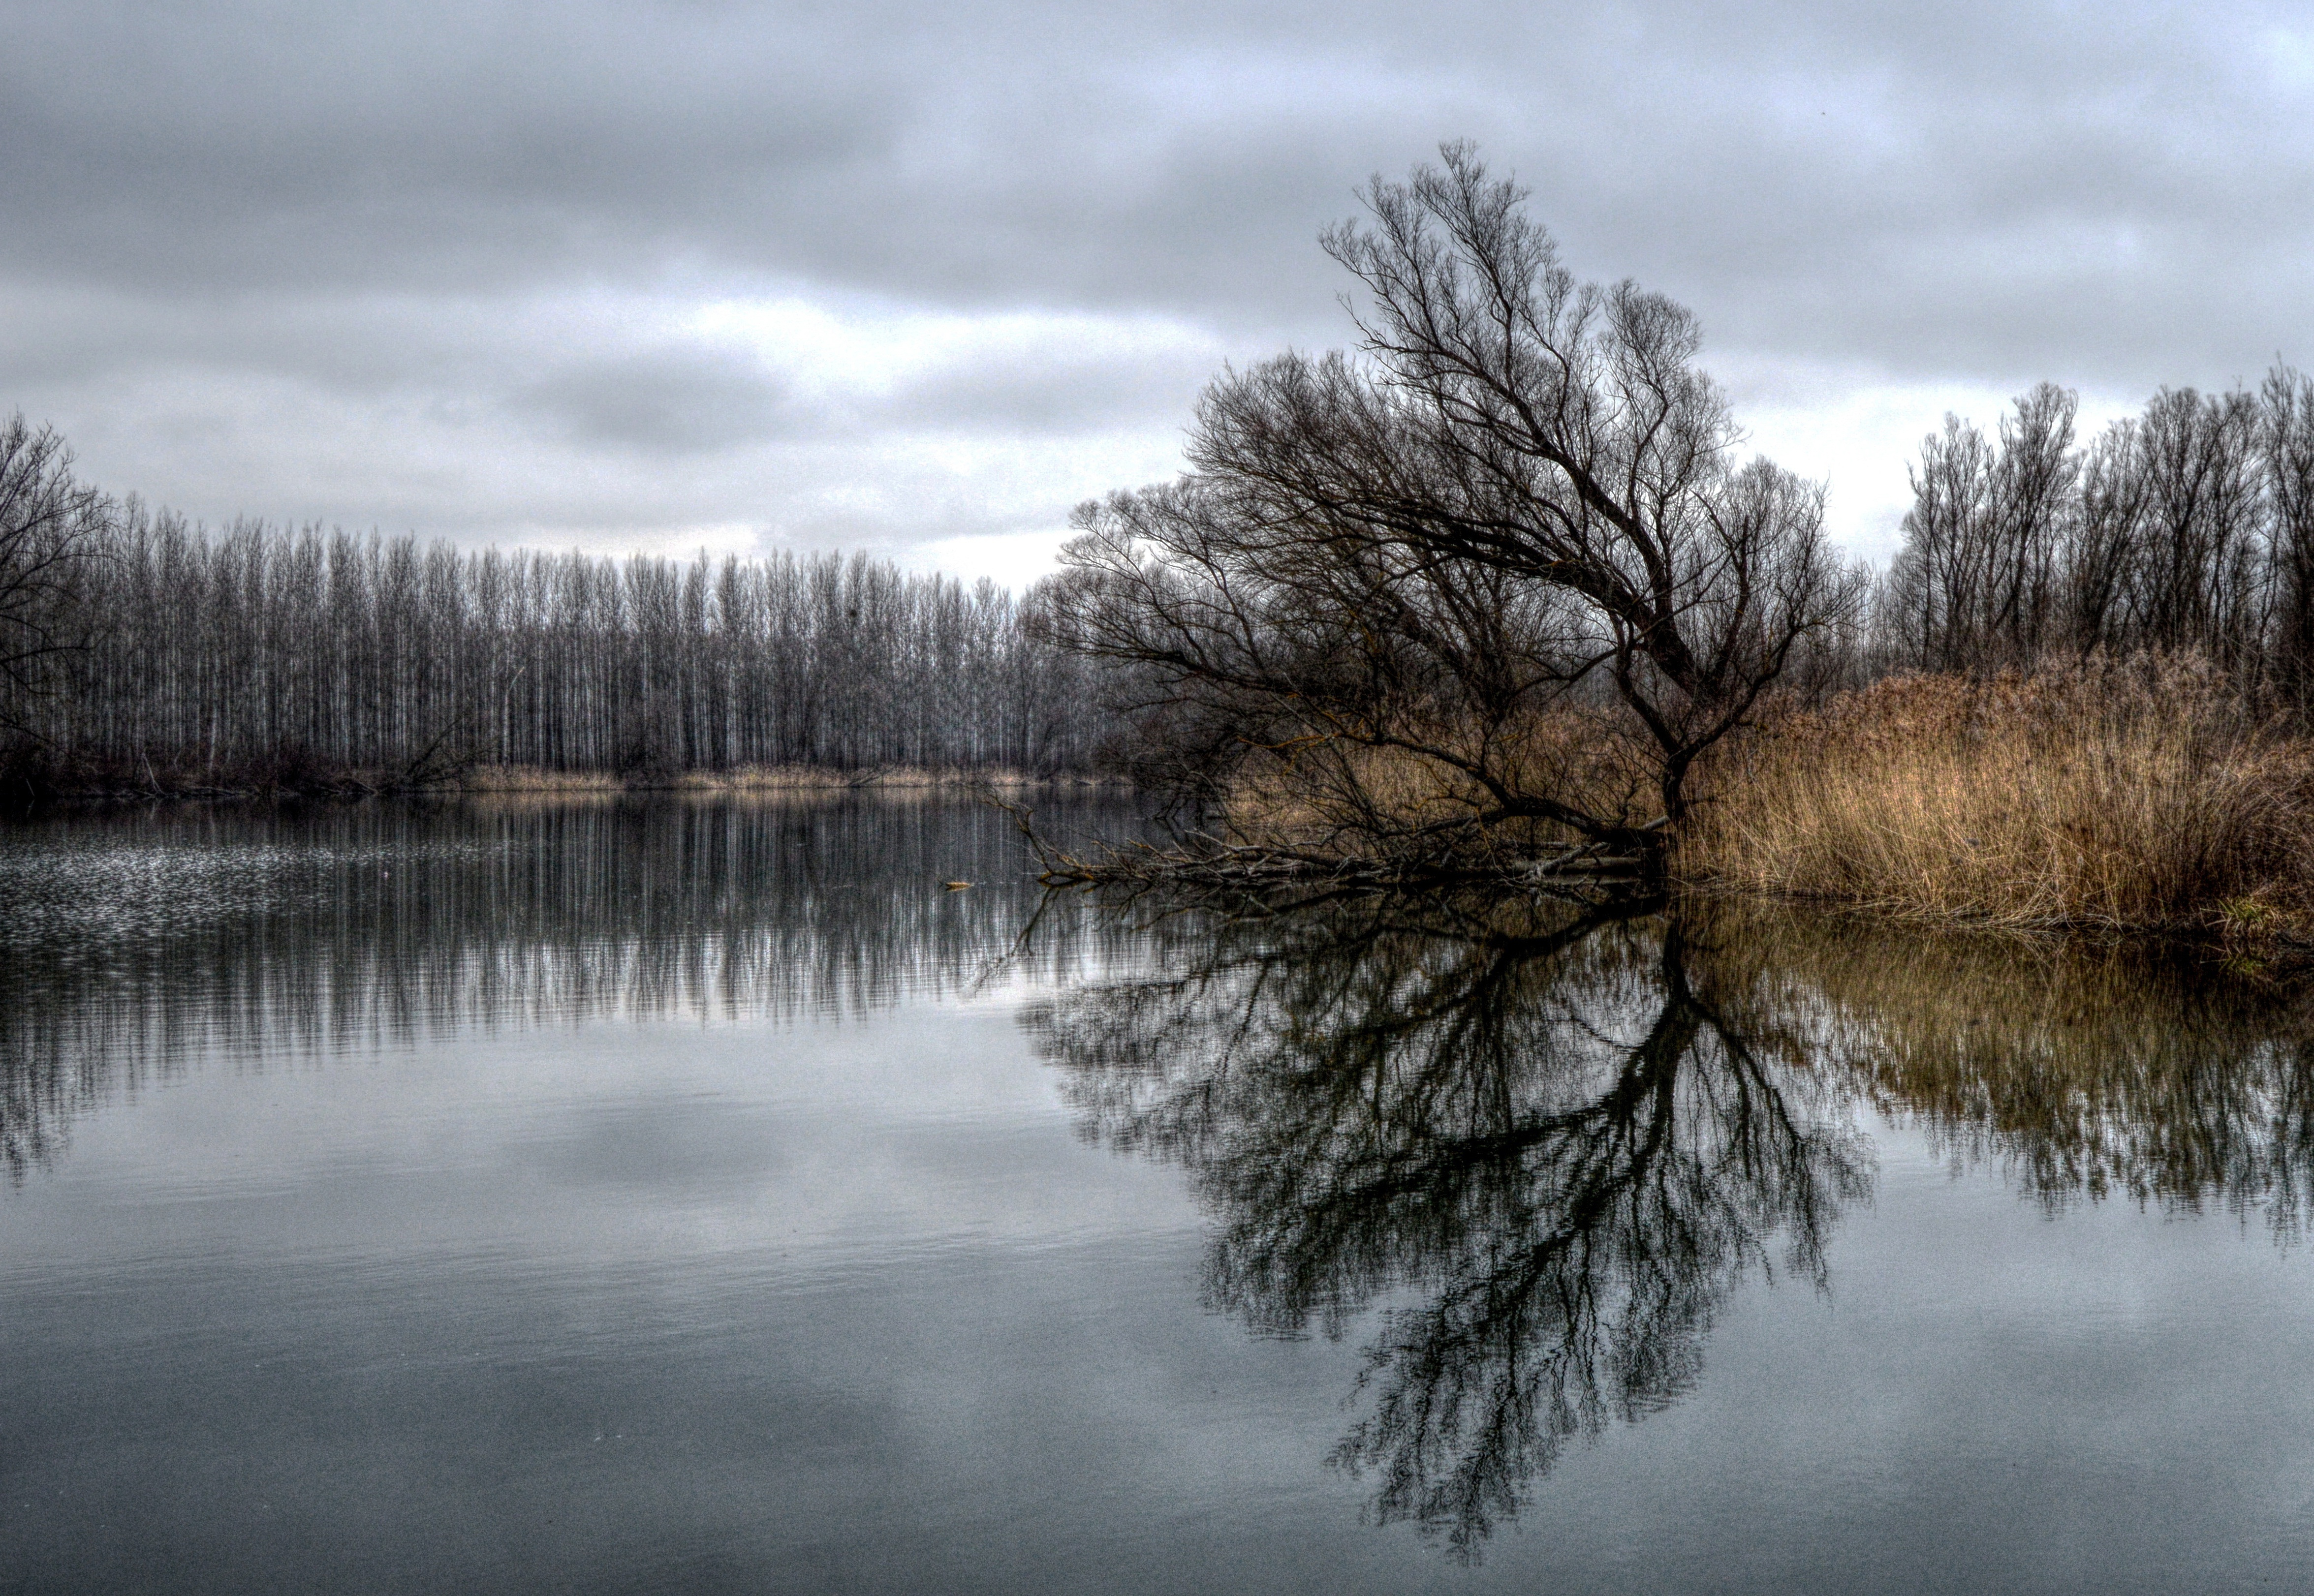
landscape, tree, water, nature, forest, grass, wilderness, branch, snow, winter, cloud, plant, fog, mist, sunlight, morning, lake, frost, dawn, river, pond, evening, reflection, autumn, weather, reservoir, season, body of water, wetland, habitat, loch, slovakia, the danube, atmospheric phenomenon, woody plant, arm of the river